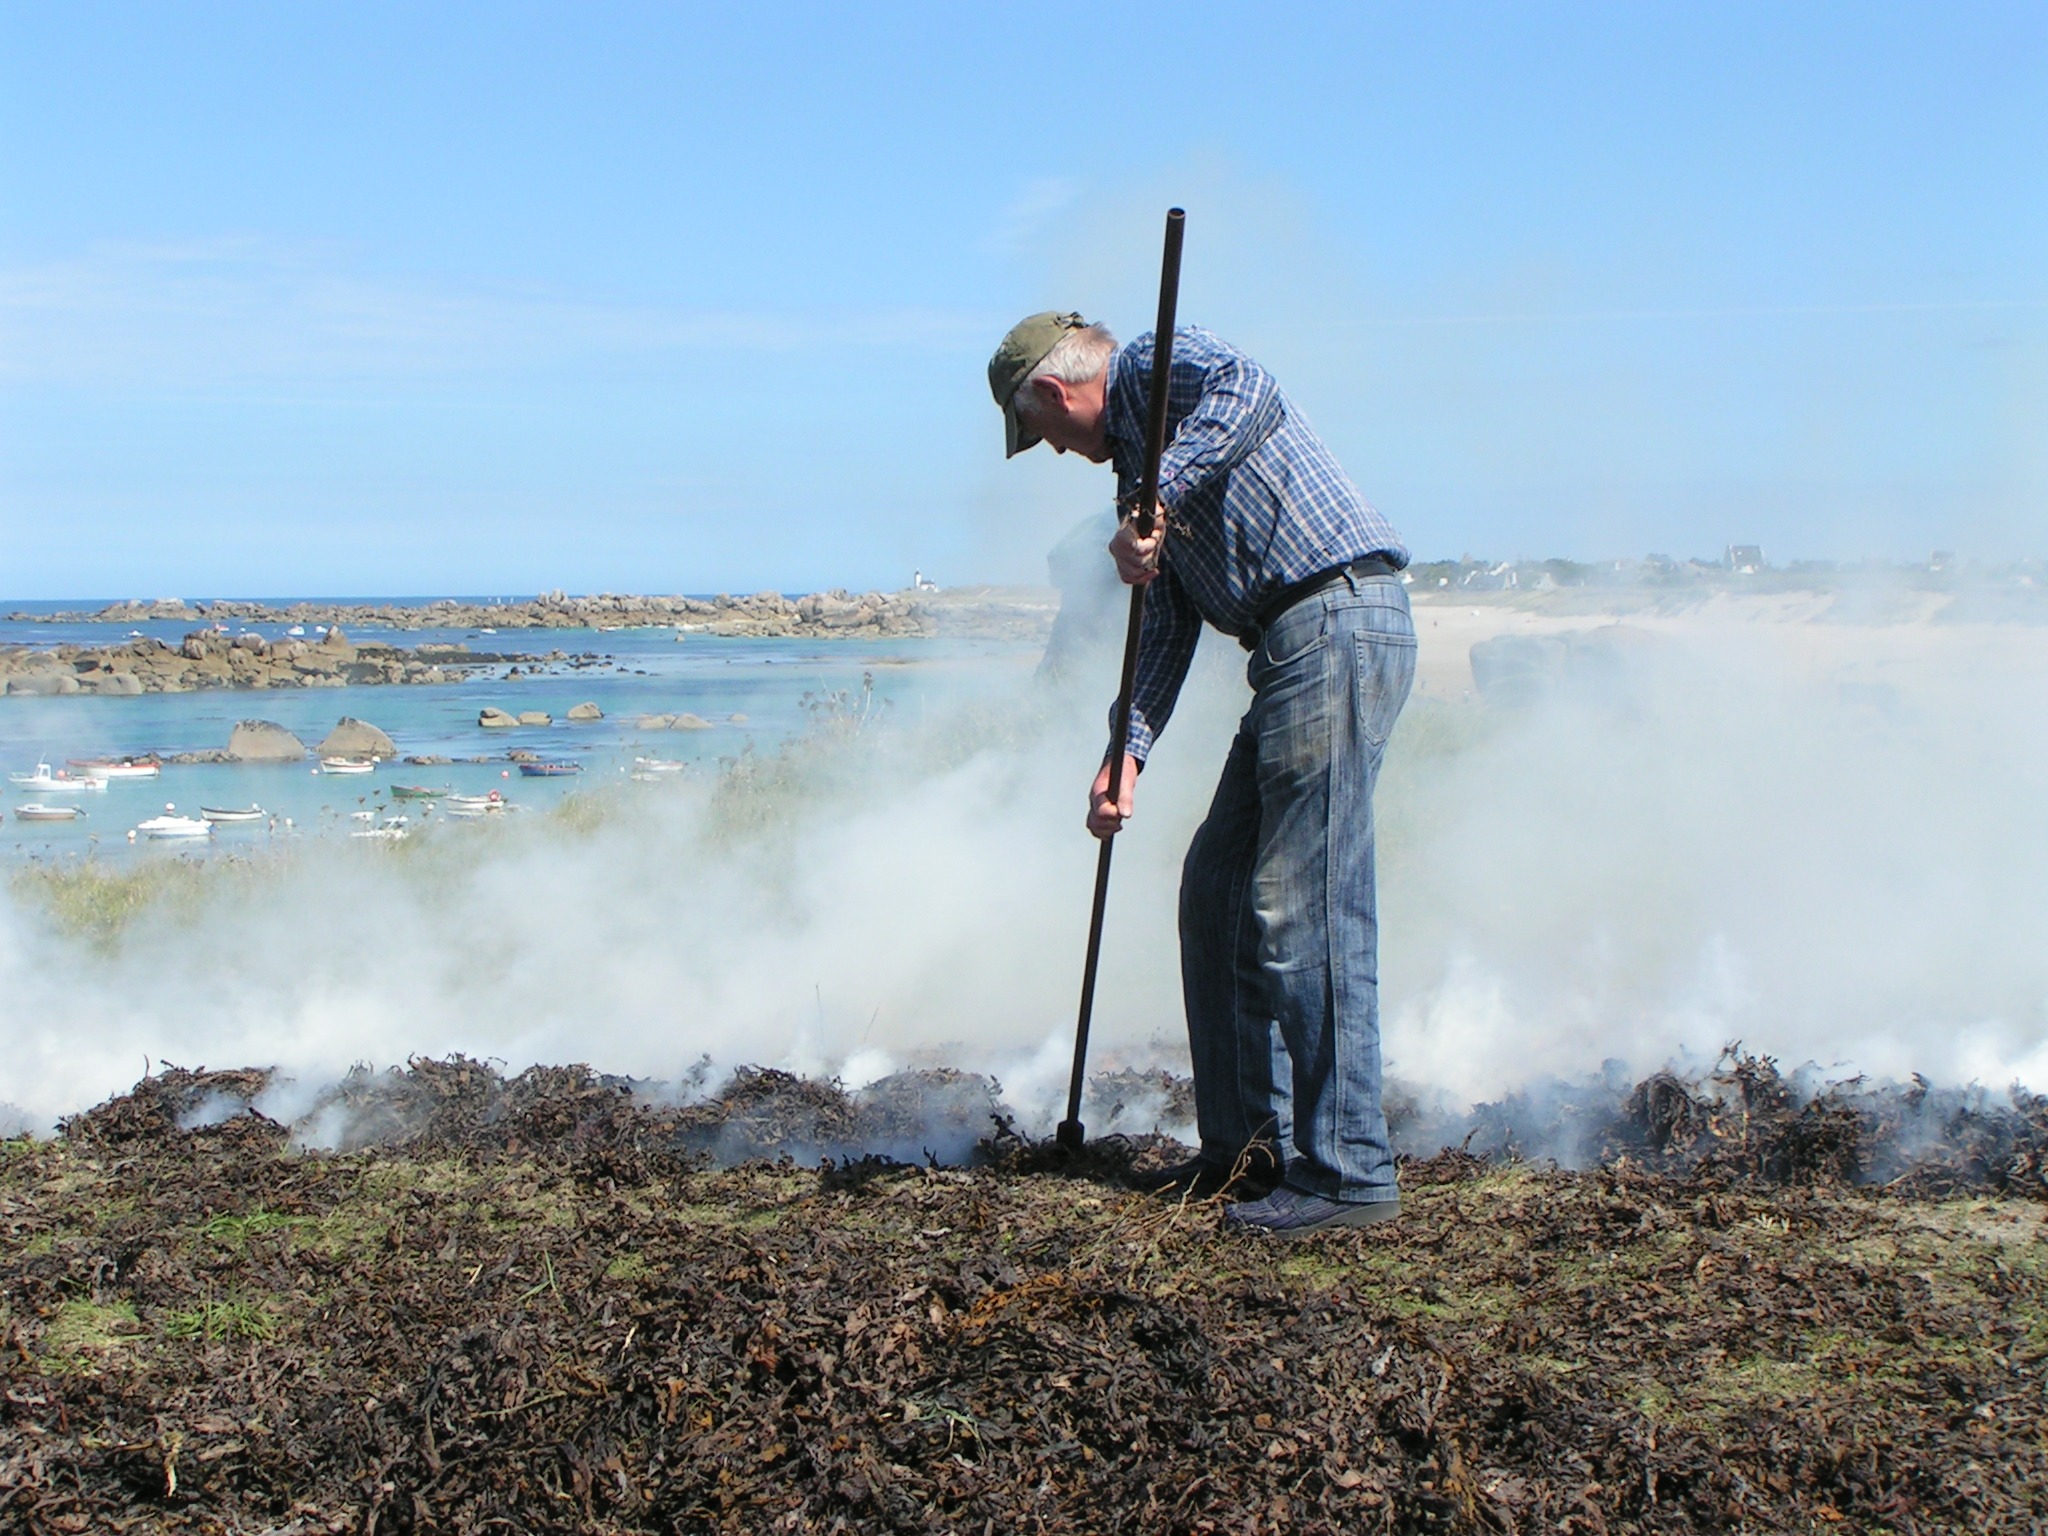
sea, coast, walking, wind, algae, burning, finistere, kerlouan